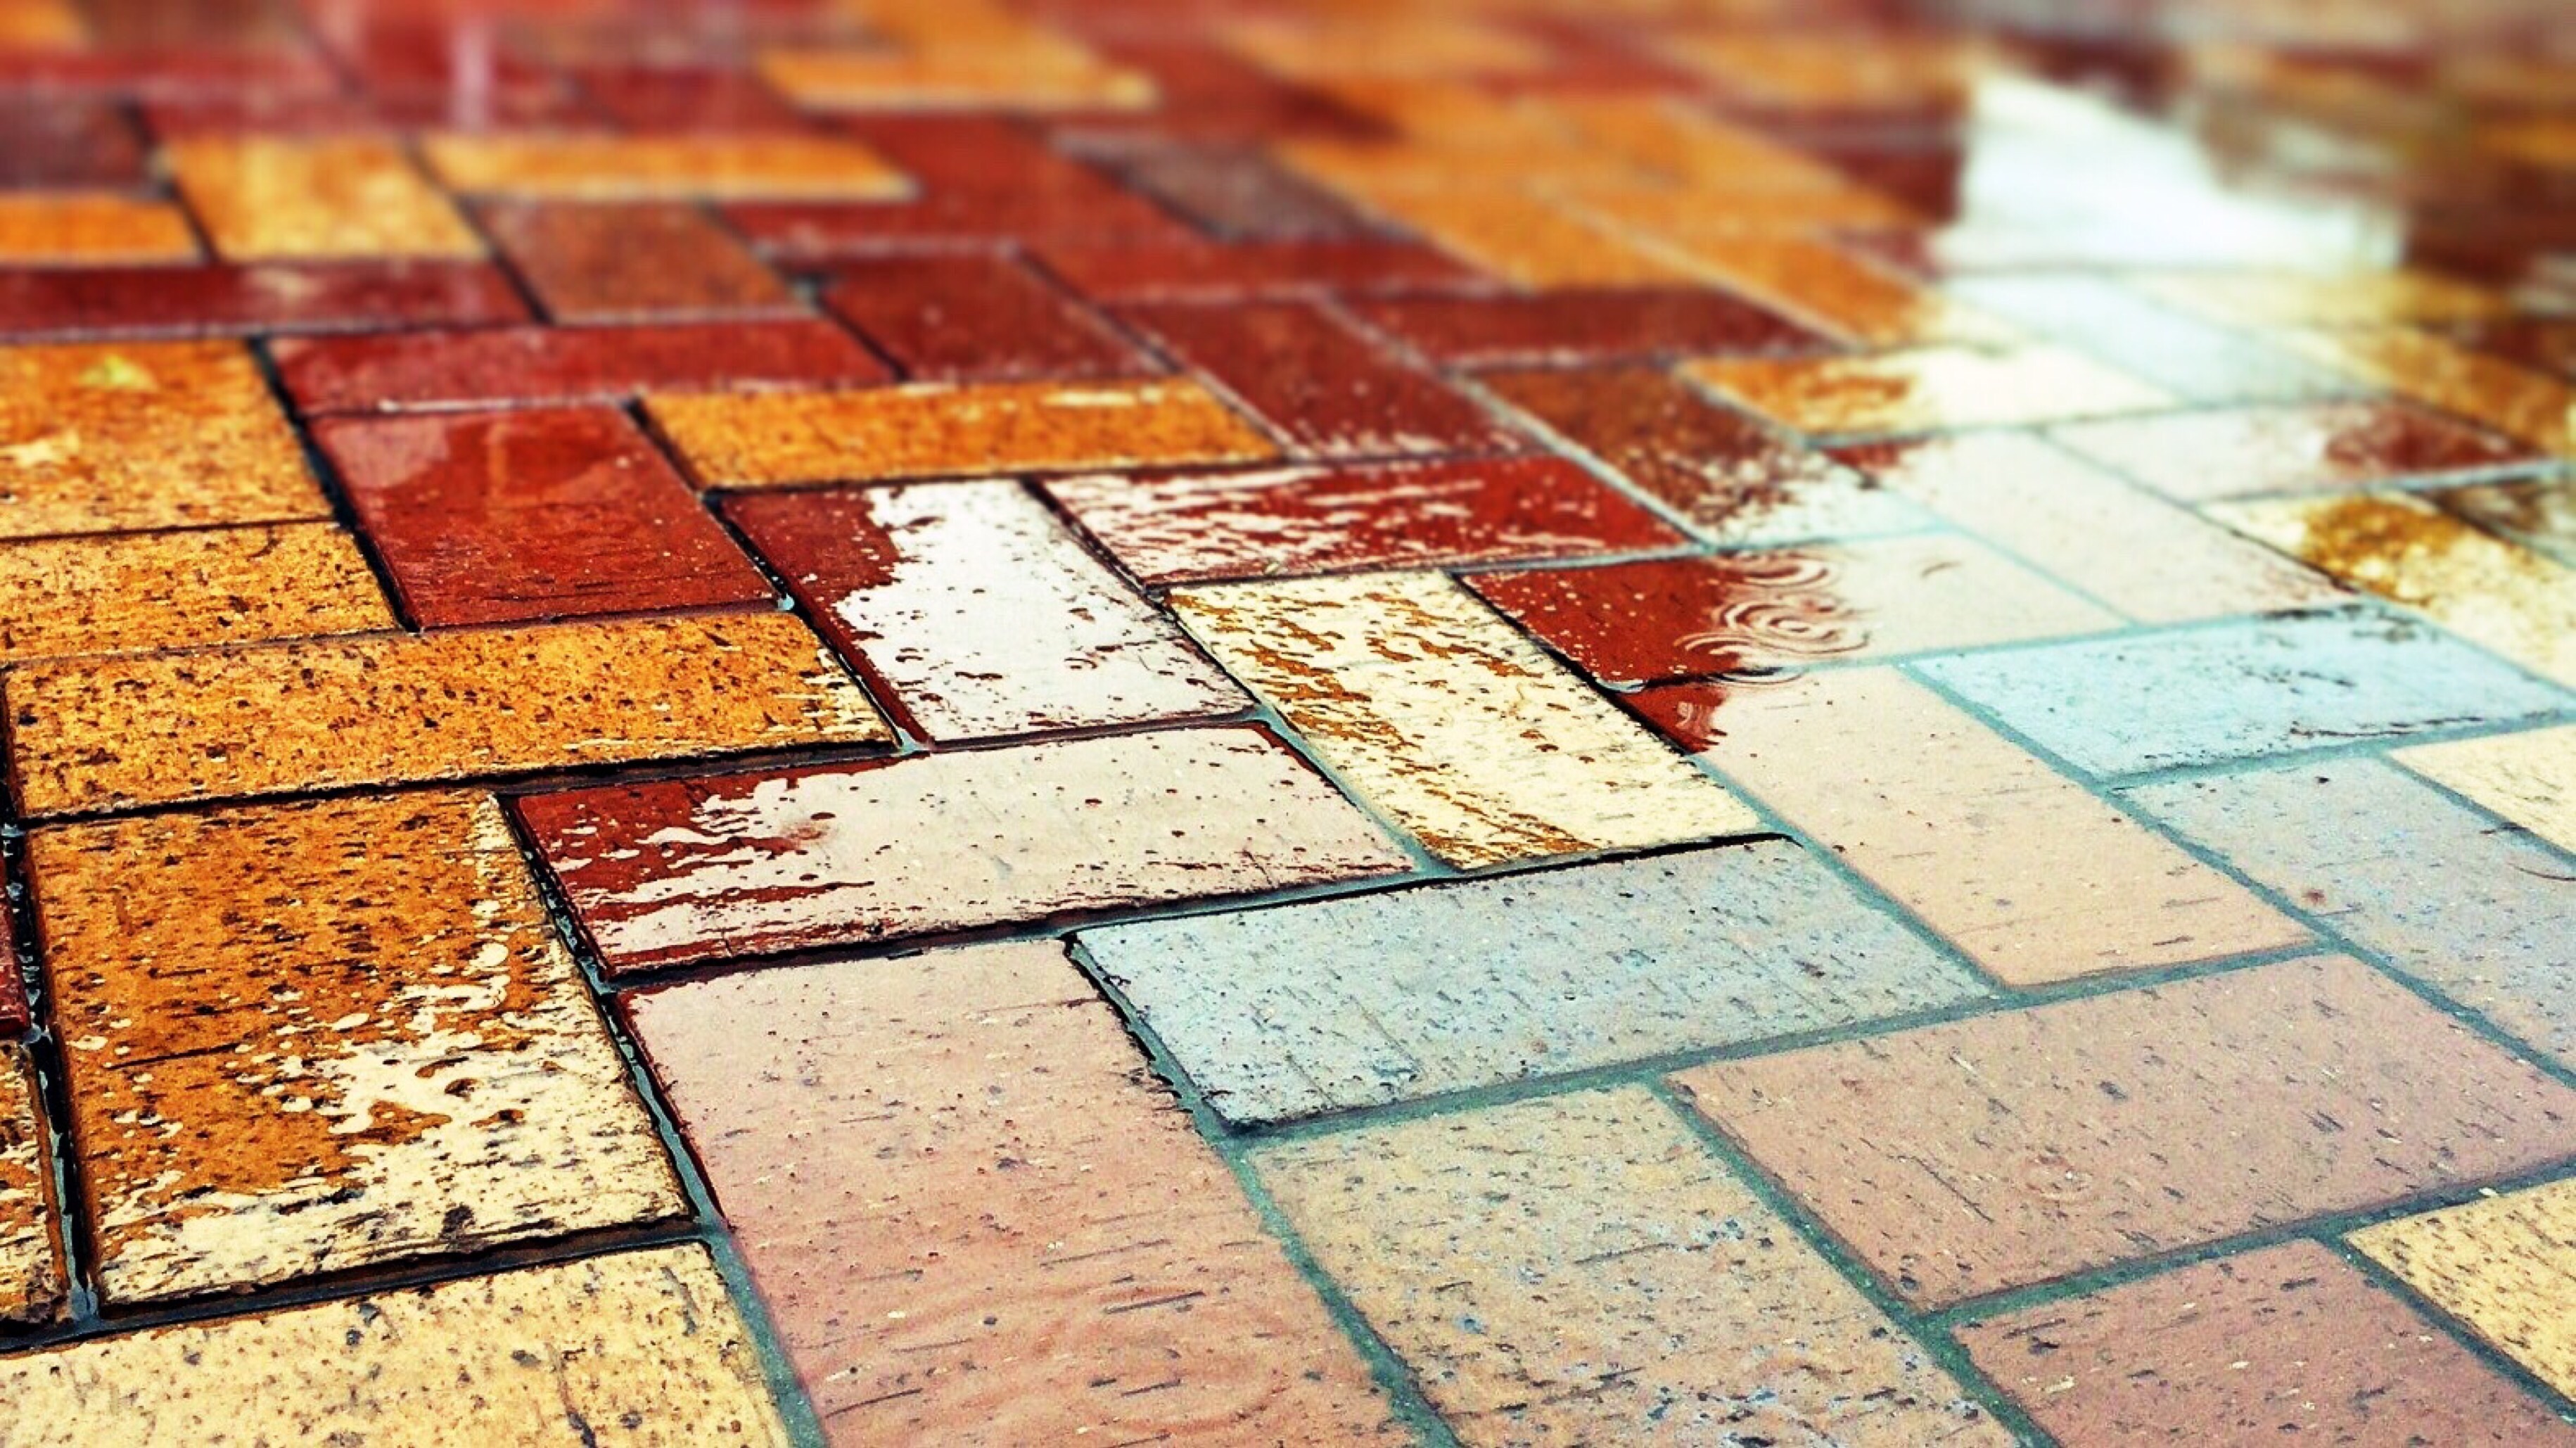
street, sidewalk, floor, color, soil, brick, material, art, flooring, road surface, urban street